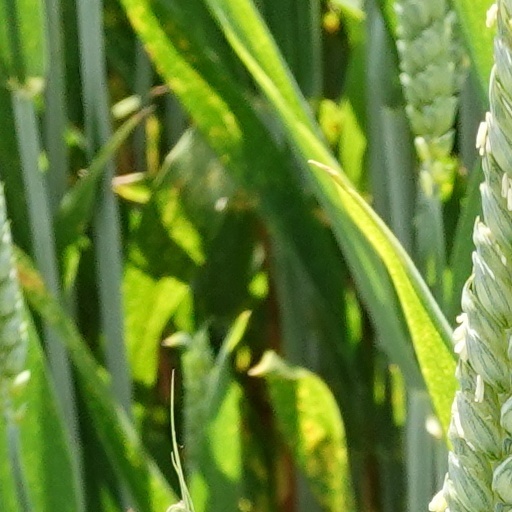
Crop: wheat